Our Man Higgins

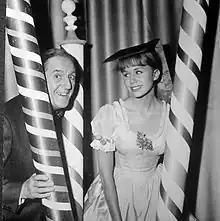
Stanley Holloway and Regina Groves (1962)

Our Man Higgins is an American sitcom that aired on ABC from October 3, 1962, to May 17, 1963.